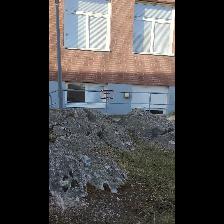
Label: NonHuman